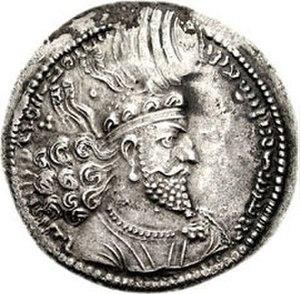
Cette liste présente les dirigeants de la Perse et de l'Iran.